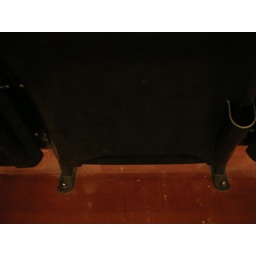
The movie theater is in the fifth floor of a supermarket.